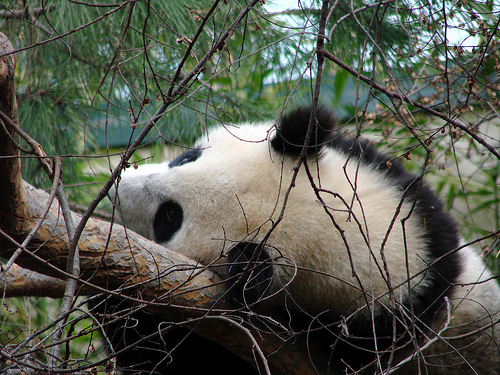
Label: pandas